Porsche 935

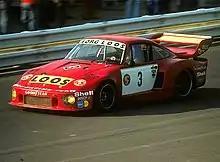
The 935/77A of Georg Loos driven by Rolf Stommelen in the 1977 1000km Nürburgring

Based on the 1976 version, thirteen Porsche 935/77A were sold to privateer teams in Australia, Italy, France, the US and Germany. Among others, Cologne-based rivals Georg Loos and Kremer Racing entered 935s in the 1977 Deutsche Rennsport Meisterschaft which introduced the Group 5 rules. As the naturally aspirated BMW Coupés and Ford Capri had pulled out of the Div. I (over 2.0 litre) of the DRM, these Porsches had no serious competition in the big division until other turbo-charged cars like the BMW-powered Schnitzer, Toyota Celica and the Zakspeed Ford Capri debuted.